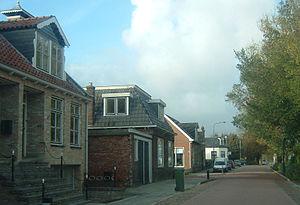
Weidum est un village de la commune néerlandaise de Leeuwarden, dans la province de Frise.